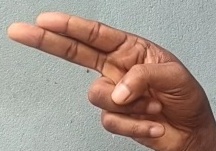
ASL sign: H